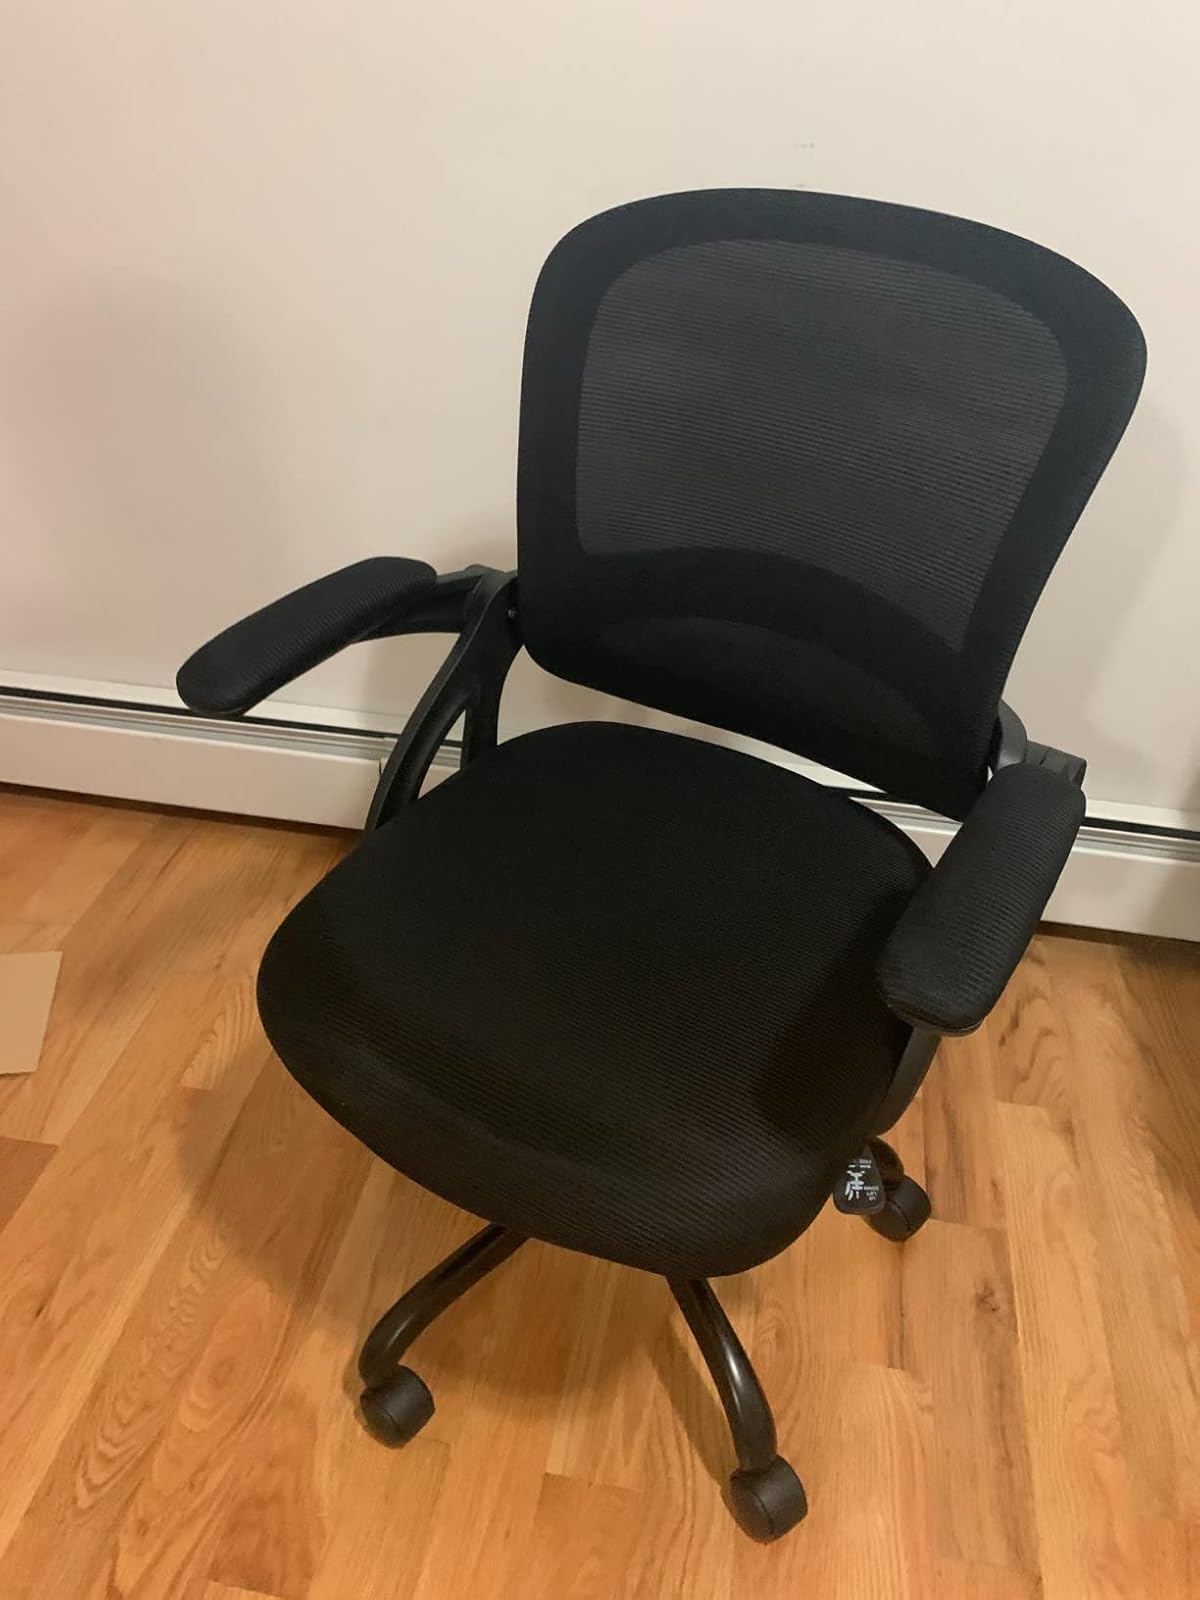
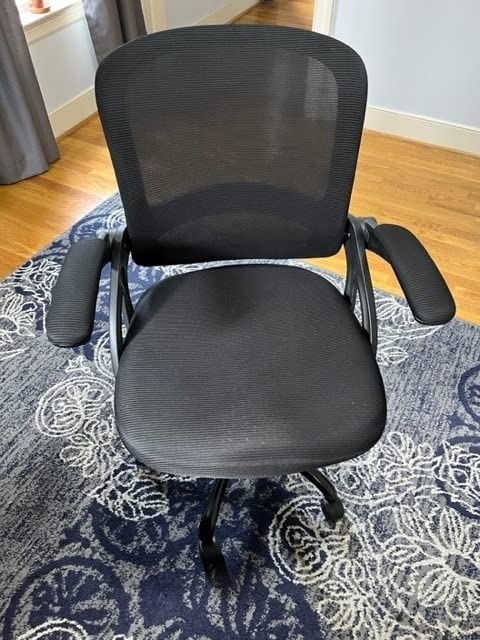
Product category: items_chair
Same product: yes